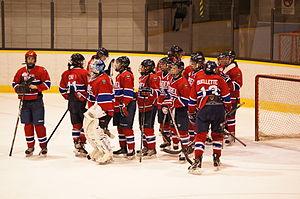
hockey féminin